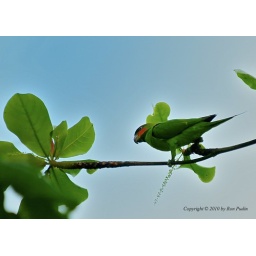
my Lifer in Tanjung Aru... Lone female bird feeding together with Blue-naped Parrot.